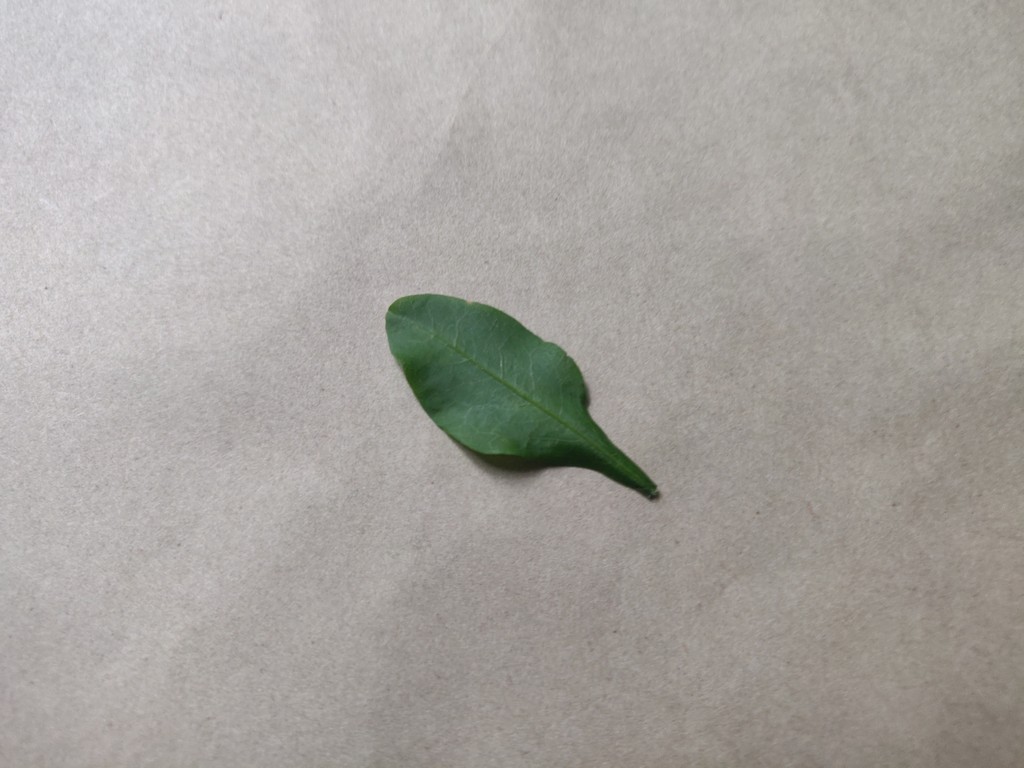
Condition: Healthy
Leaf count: single
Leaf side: front